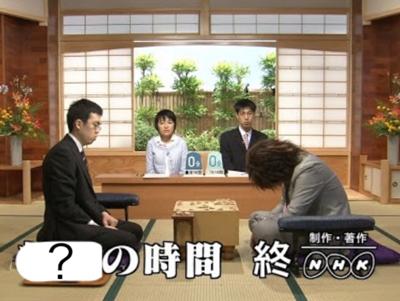
回答: 説教